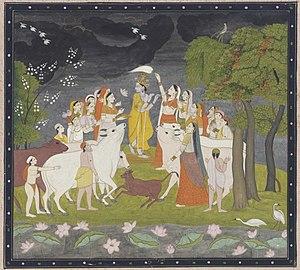
Gopī est un terme sanscrit utilisé en Inde et dans l'hindouisme ; il signifie « gardienne de vaches ».
Le Himachal Pradesh est un État du nord-ouest de l’Inde. Territoire de l'Union en 1950, le Himachal Pradesh est devenu le dix-huitième État de la République indienne en 1971. Sa capitale, Shimla, fut pendant près d'un siècle la capitale d'été du Raj britannique.